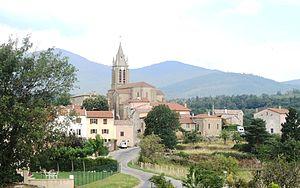
Saint-Romain d'Ay vue village
Saint-Romain-d'Ay est une commune française située dans le département de l'Ardèche, en région Auvergne-Rhône-Alpes. Elle fait partie du canton du Haut-Vivarais et de la communauté de communes du Val d'Ay.